Mom's Command

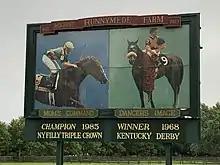
Billboard at Runnymede Farm in North Hampton, New Hampshire, featuring Mom's Command

Mom's Command was retired on September 29, 1985, after she injured her ankle while training for the Rare Perfume Stakes at Belmont Park. Her career earnings were $902,972. She foaled one stakes winner, Jonesboro. On February 3, 2007, Mom's Command was euthanized at Runnymede Farm at age 25, due to the infirmities of old age; she is buried on the farm.